Garcz

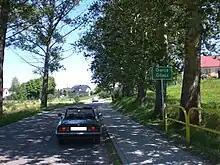
Garcz in Polish and Cashubian

Garcz (Kashubian: "Gôrcz") is a village in the administrative district of Gmina Chmielno, within Kartuzy County, Pomeranian Voivodeship, in northern Poland. It lies approximately north of Chmielno, west of Kartuzy, and west of the regional capital Gdańsk.